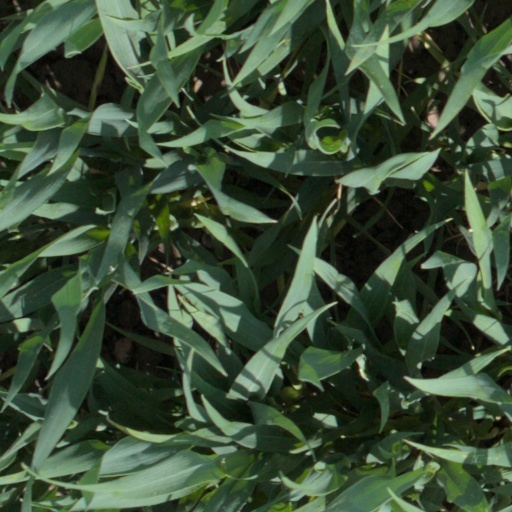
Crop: wheat